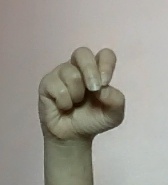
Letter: gaaf